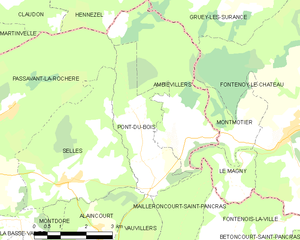
Carte des communes françaises